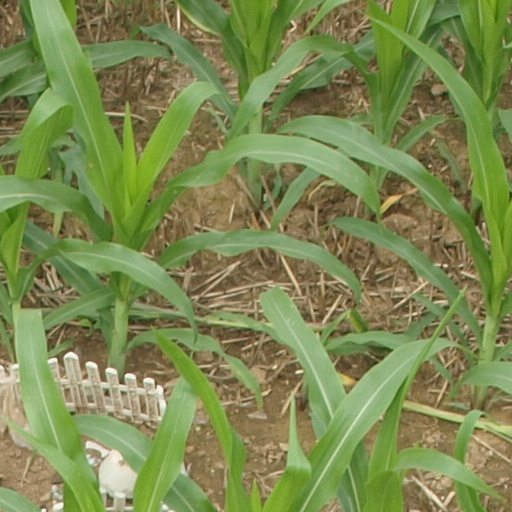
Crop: maize; corn